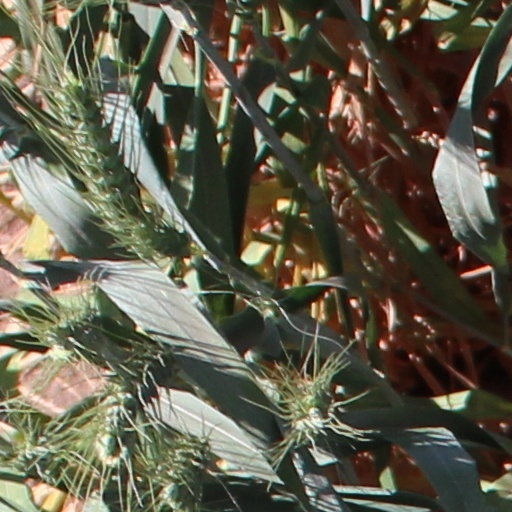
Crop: wheat